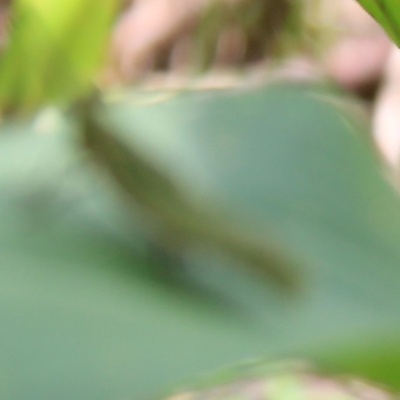
Crop: Maize
Condition: grasshoper